Alan Hale Sr.

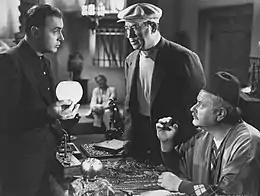
Charles Boyer, Stanley Fields and Hale in "Algiers" (1938)

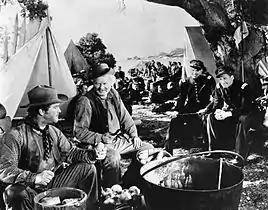
Left to right: Guinn "Big Boy" Williams, Hale, Ronald Reagan, and Errol Flynn in "Santa Fe Trail" (1940)

Alan Hale Sr. (born Rufus Edward Mackahan; February 10, 1892 – January 22, 1950) was an American actor and director. He is best remembered for his many character roles, in particular as a frequent sidekick of Errol Flynn, as well as films supporting Lon Chaney, Wallace Beery, Douglas Fairbanks, James Cagney, Clark Gable, Cary Grant, Humphrey Bogart, and Ronald Reagan. Hale was usually billed as Alan Hale and his career in film lasted 40 years. His son, Alan Hale Jr., also became an actor and remains most famous for playing "the Skipper" on the television series "Gilligan's Island".